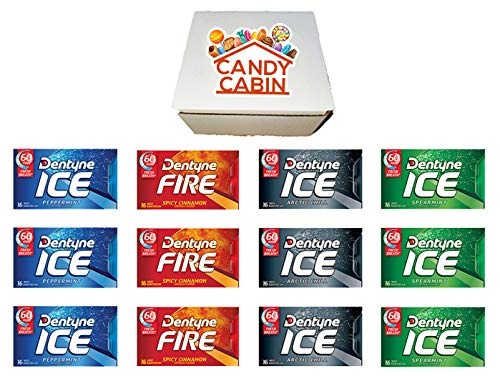
Item Name: Dentyne Ice Sugar Free Gum, Variety Pack , 12 Packs of 16 Pieces By CANDY CABIN (PEPPERMINT SPEARMINT ARCTIC FIRE)
Value: 12.0
Unit: Count

Price: 22.66